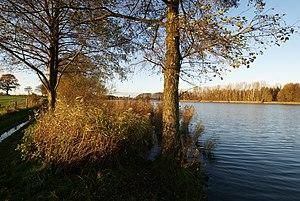
Itzstedt, Allemagne: Le lac Itzstedter See et le sentier pour cyclistes et promeneurs inondé